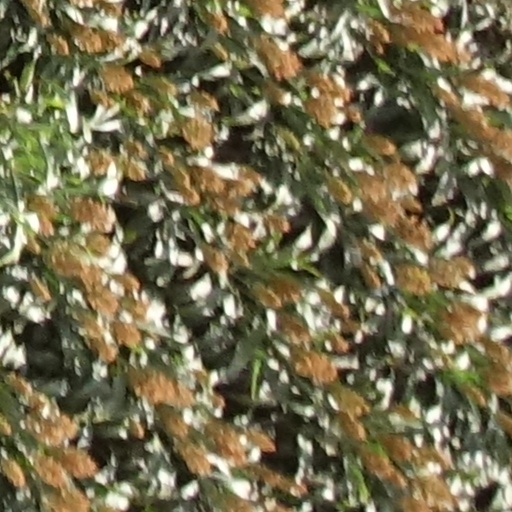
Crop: sorghum